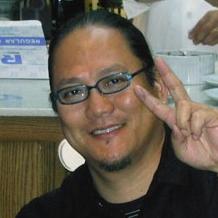
Age: 48